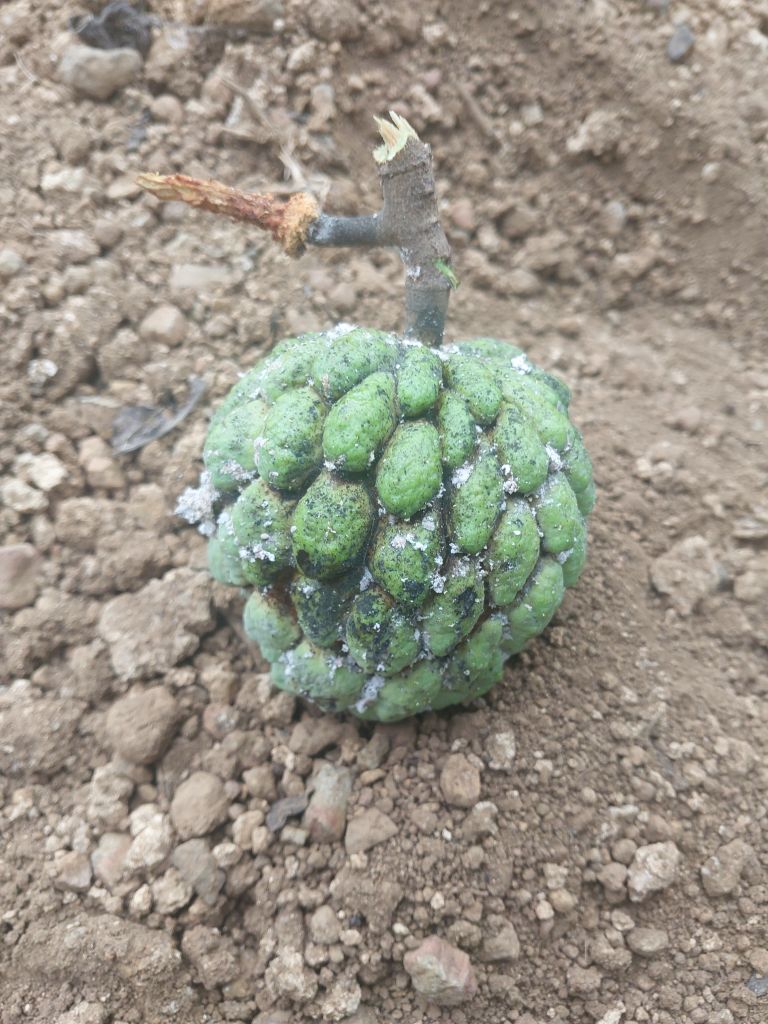
Disease label: Leaf spot on fruit